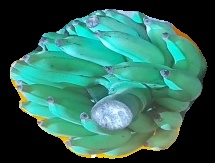
Variety: elakki-bale
Grade: grade2